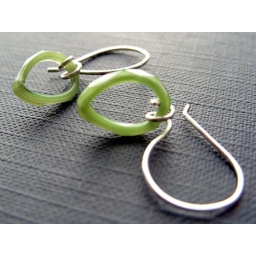
vintage glass from the 1920s is wrapped in a vine of sterling silver handcrafted and photographed by metalheart design